Caesar's civil war

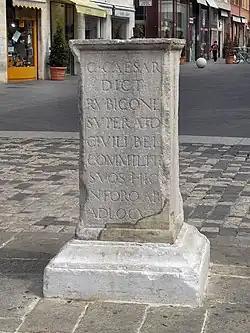
Renaissance inscription claiming to have been erected by Julius Caesar at the spot where he addressed his army after crossing the Rubicon. Rimini, Italy.

Caesar's timing was far-sighted: Italy was totally unprepared for an invasion. Caesar captured Ariminum (modern day Rimini) without resistance, his men having already infiltrated the city; he captured three more cities in quick succession. News of Caesar's incursion into Italy reached Rome around 17 January. In response Pompey "issued an edict in which he recognised a state of civil war, ordered all the senators to follow him, [and] declared that he would regard as a partisan of Caesar any one who remained behind". Pompey and his allies left the city along with many uncommitted senators, fearing bloody reprisals of the previous civil wars; other senators simply left Rome for their country villas, hoping to keep a low profile.